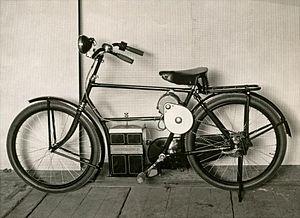
Simplex est la marque de trois constructeurs automobiles européens du début du XXᵉ siècle.